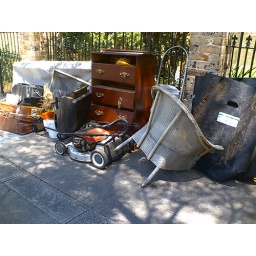
Abandoned chair and furniture along the street of Sydney. Another pile of junk. They will be gone by the next day.